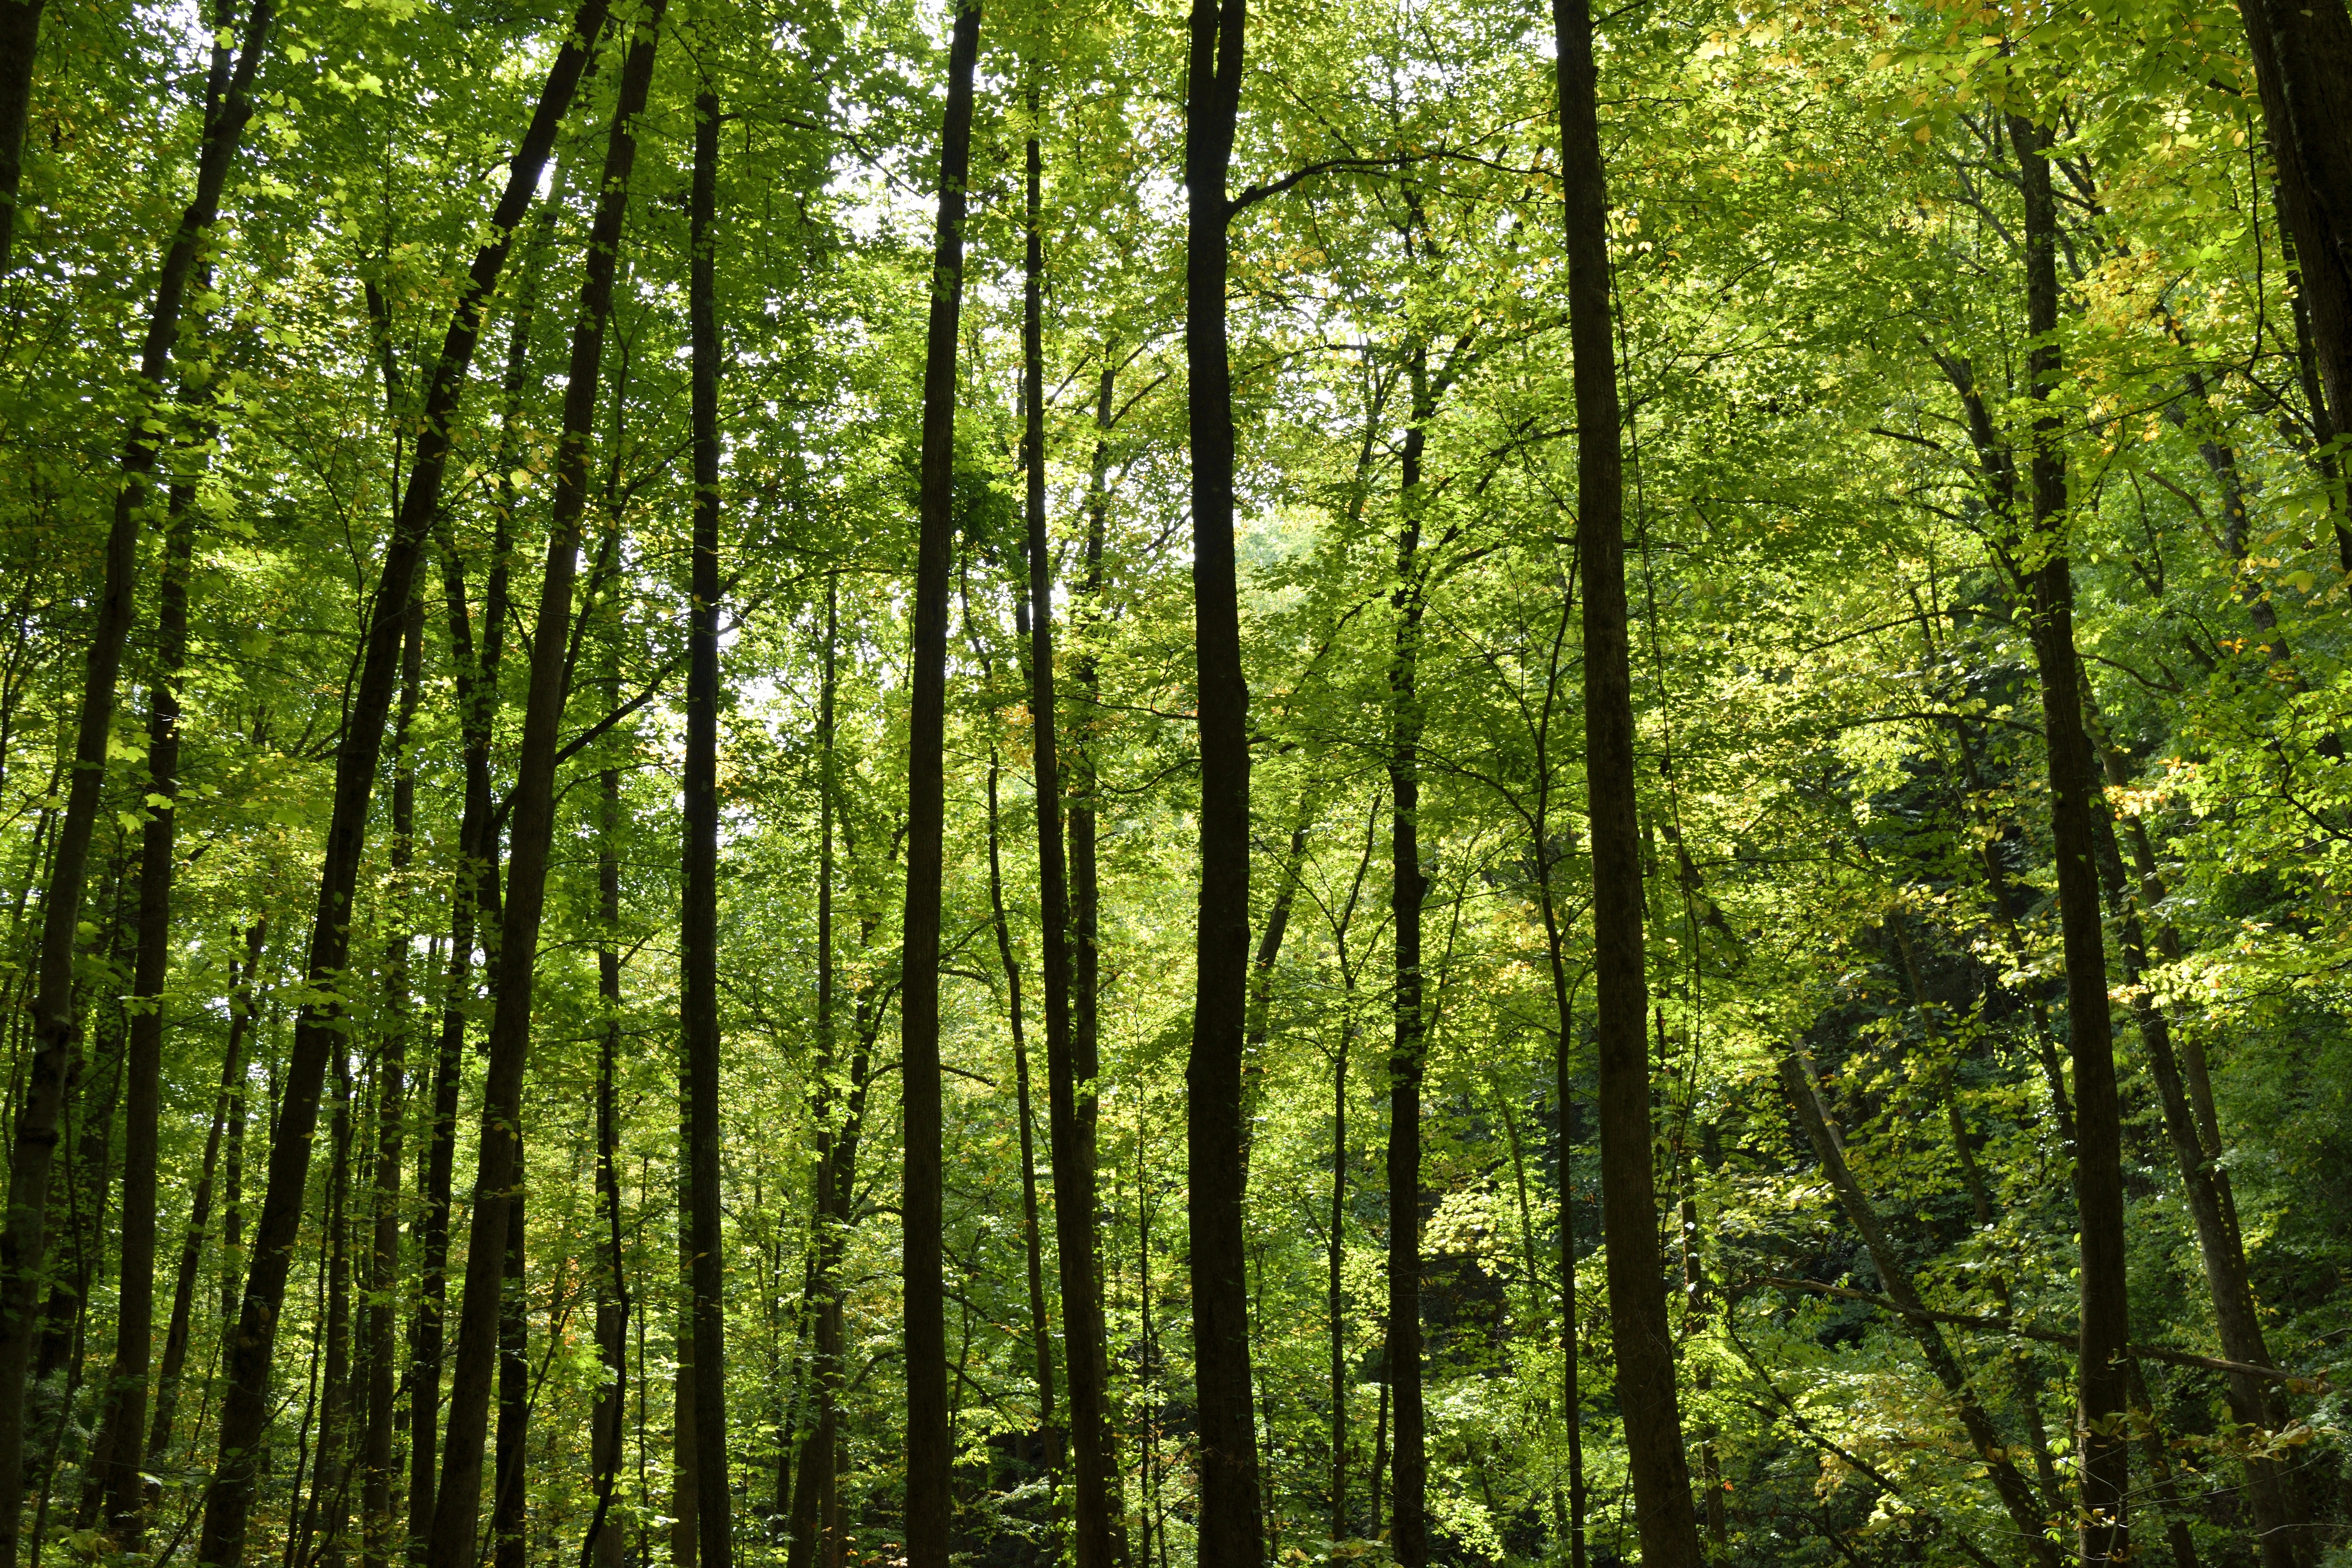
landscape, tree, nature, forest, outdoor, wilderness, branch, plant, sky, wood, sun, sunlight, leaf, fall, environment, foliage, green, natural, scenery, season, trees, leaves, background, vegetation, rainforest, deciduous, grove, woodland, habitat, backdrop, ecosystem, forest trees, biome, old growth forest, natural environment, geographical feature, plant stem, woody plant, temperate broadleaf and mixed forest, temperate coniferous forest, riparian forest